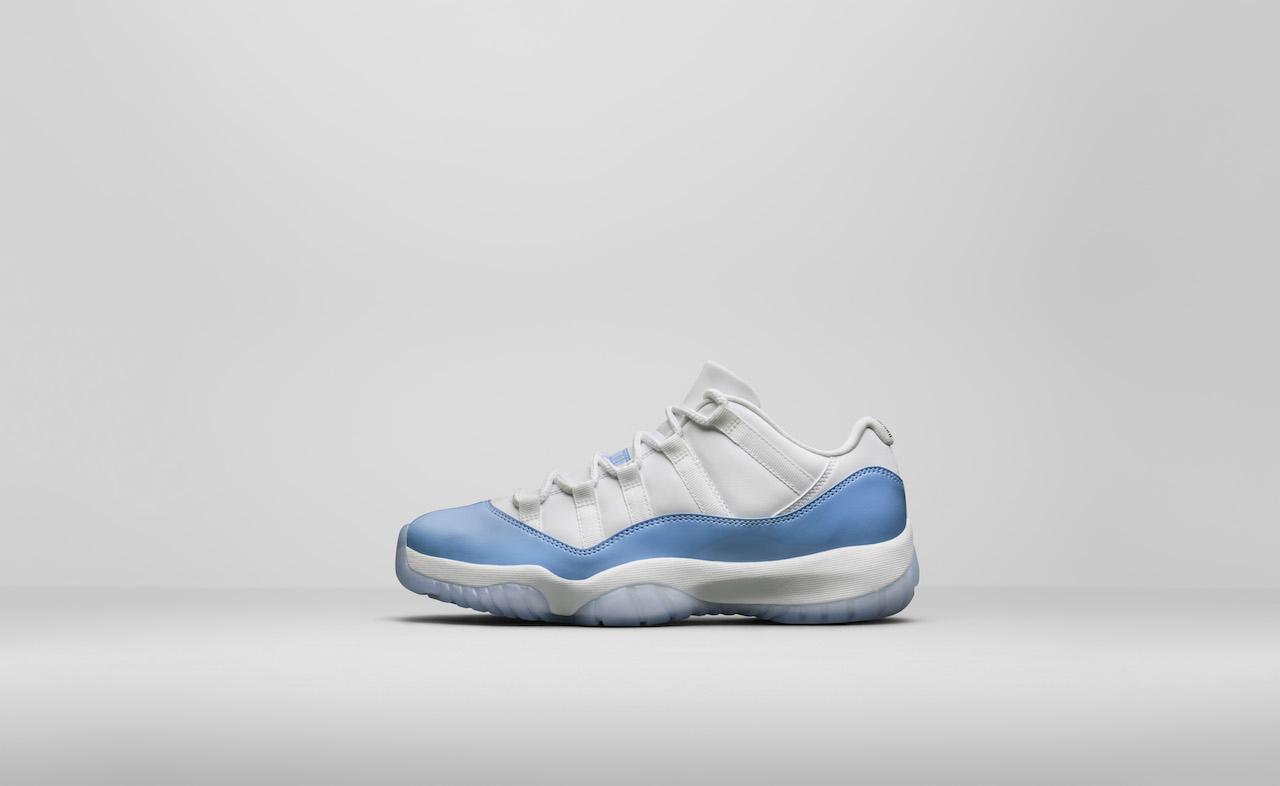
person brings back some iconic sneakers for the summer the collection is focus on blue university - a real must of this season for the brand - and premium quality image
Relation: Subjective